Queen's Road East

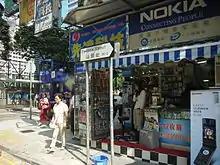
Sawtow Street

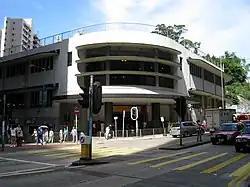

Anton Street is a short street connecting Queen's Road East to Queensway.